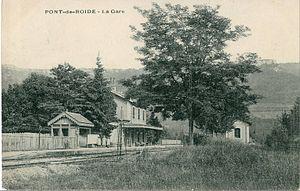
Carte postale ancienne, sans mention d'éditeur PONT-DE-ROIDE
La ligne de Voujeaucourt à Saint-Hippolyte est une ligne de chemin de fer française à écartement standard et à voie unique non électrifiée. D'une longueur de 27 kilomètres, elle est établie dans le département du Doubs. Elle reliait à l'origine la ville de Voujeaucourt à celle de Saint-Hippolyte.
Pont-de-Roide-Vermondans, issu de la fusion en 1973 des communes de Pont-de-Roide et Vermondans est une commune française située dans le département du Doubs, en région Bourgogne-Franche-Comté.